Leonid Kvasnikov

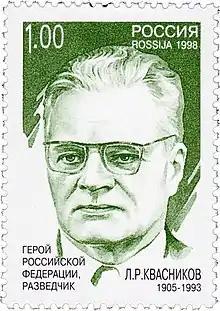
Kvasnikov on a 1998 Russian stamp

Leonid Romanovich Kvasnikov (Russian: Леонид Романович Квасников; 2 June 1905 – 15 October 1993) was a Soviet and Russian chemical engineer and a spy, serving first in NKVD and later served in KGB. Graduated with honors from the Moscow Institute of Chemical Machine-Building in 1934 and worked as an engineer in a chemical plant for several years in the Tula region. Kvasnikov continued postgraduate engineering studies and joined the KGB in 1938 as a specialist in scientific-technical intelligence. Beginning in 1939 he was the section head of scientific and technical intelligence. Kvasnikov served a few short-term assignments in Germany and Poland and rising swiftly to become deputy chief and then chief of the KGB scientific intelligence section.